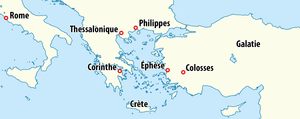
Les Épîtres de Paul ou Épîtres pauliniennes sont un ensemble de 13 lettres attribuées à l'apôtre Paul de Tarse et adressées à différentes communautés chrétiennes du Iᵉʳ siècle. Une quatorzième lettre, l'Épître aux Hébreux, œuvre d'un auteur anonyme, leur est parfois ajoutée. Elles ont rapidement été intégrées au canon des Écritures. Dès la fin du Iᵉʳ siècle, la plupart des communautés chrétiennes utilisaient ces textes dans leur liturgie.